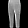
Label: Trouser